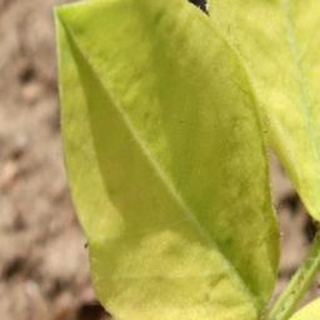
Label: groundnut_nutrition_deficiency